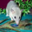
Label: possum